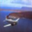
Label: airplane